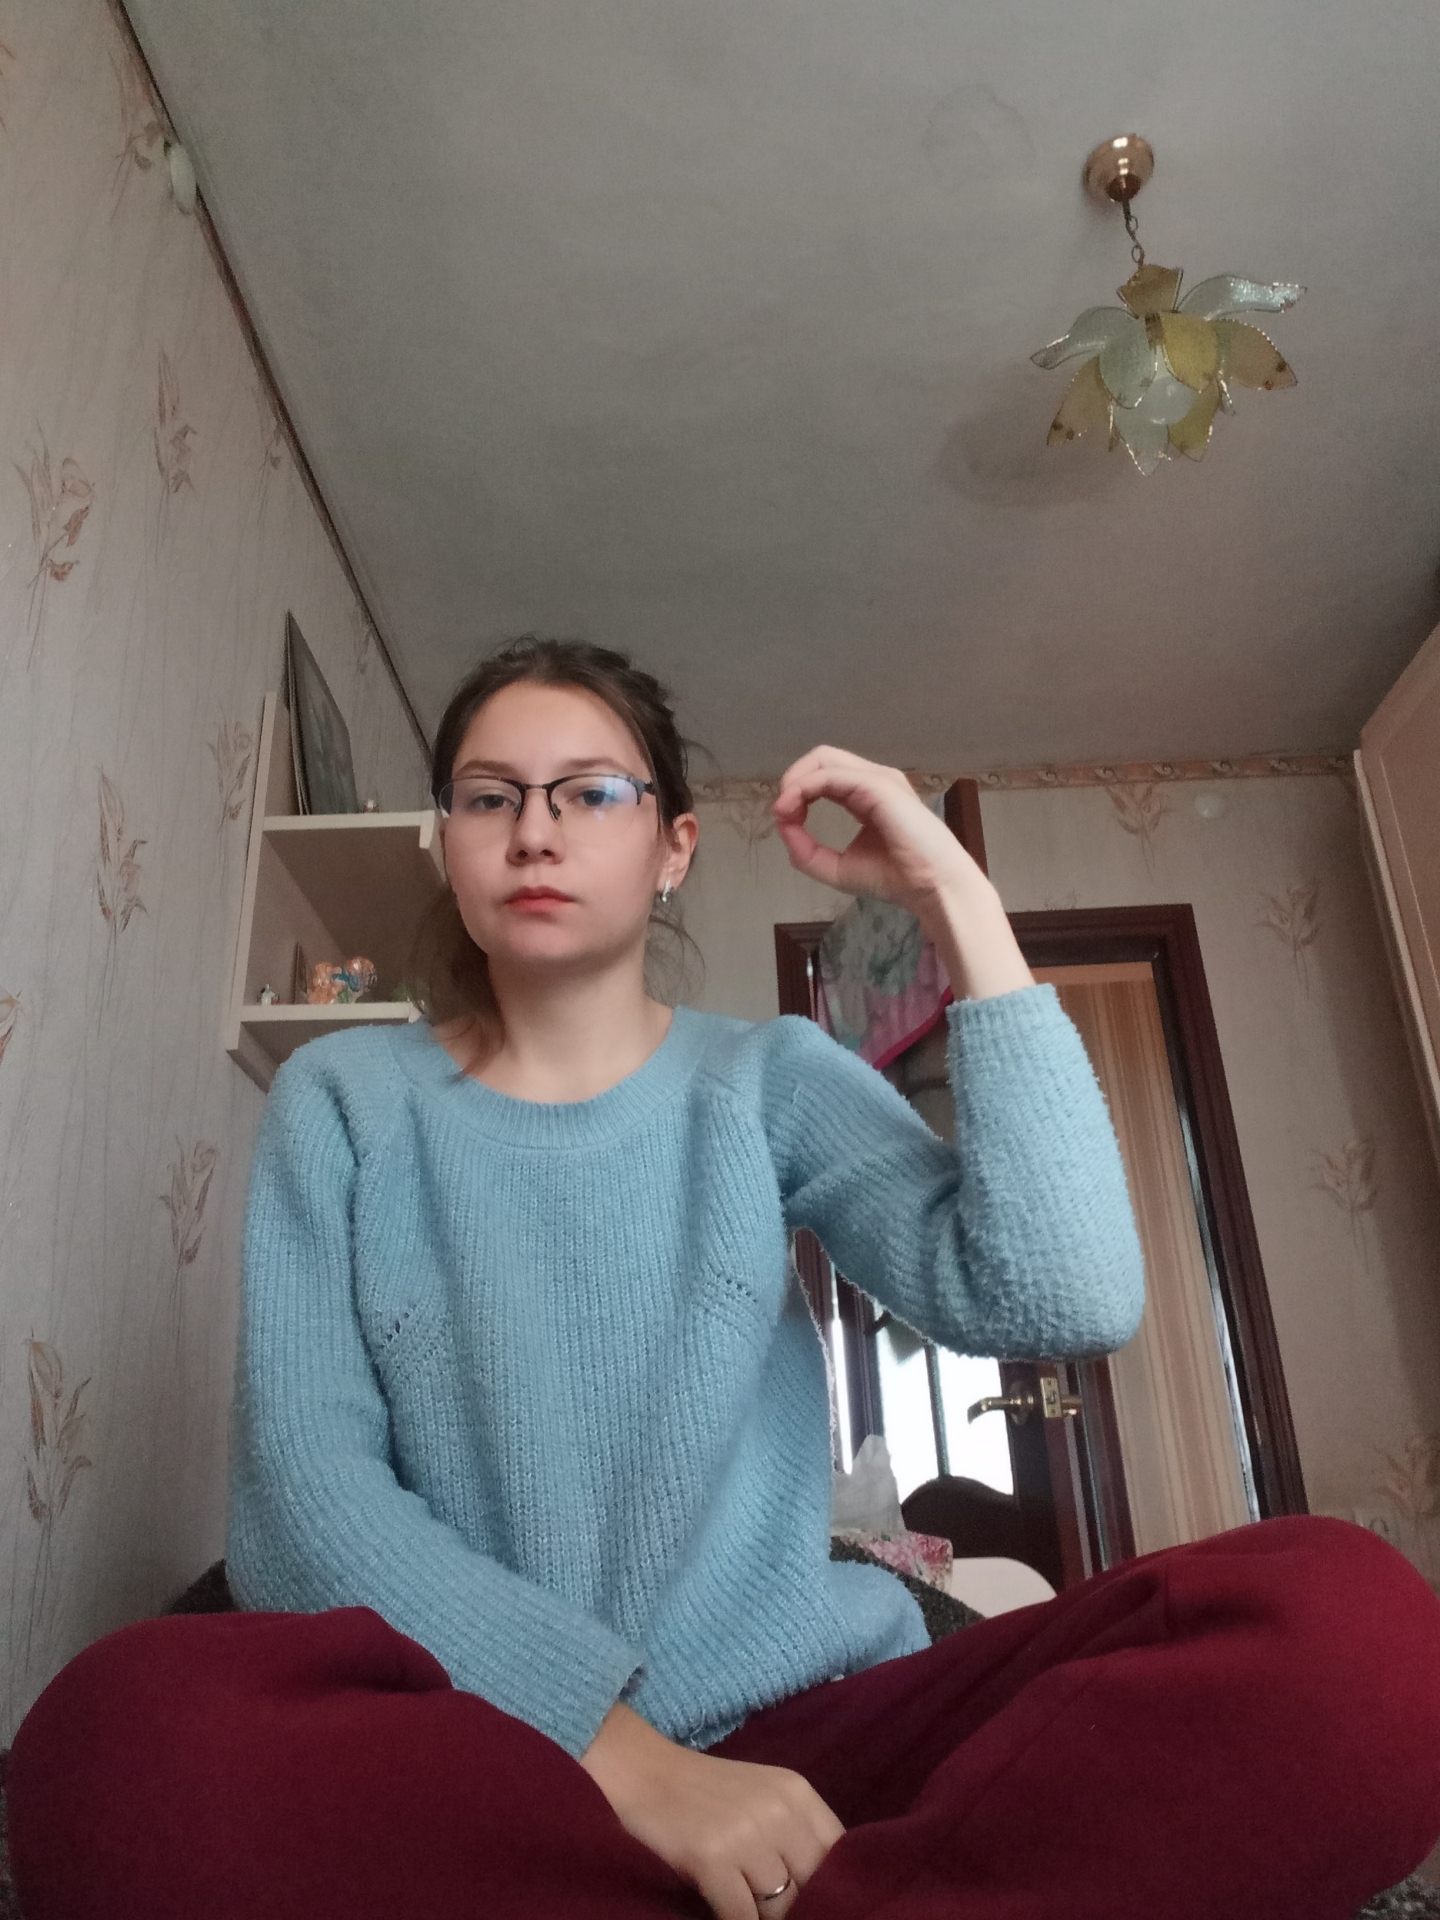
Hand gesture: grip